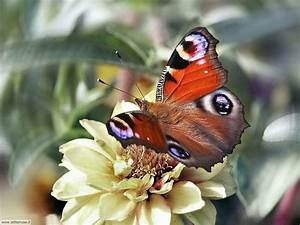
Label: farfalla